Kristijan Fris

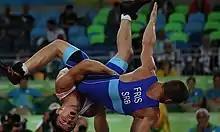
Kristijan Fris vs Elmurat Tasmuradov; Rio 2016

Kristijan Fris (born 21 April 1984 in Senta, Serbia, Yugoslavia) is a Serbian sport wrestler.